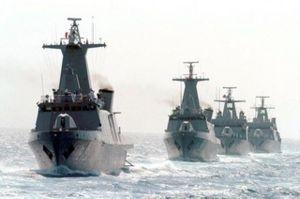
La Marine mexicaine est la branche navale des forces armées du Mexique.